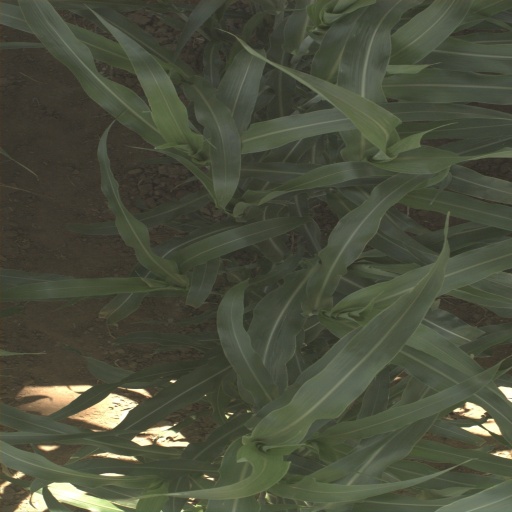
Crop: sorghum